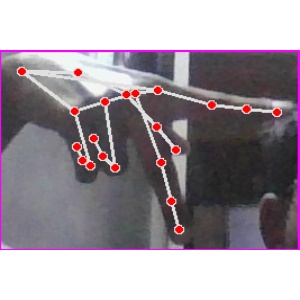
अक्षर: प